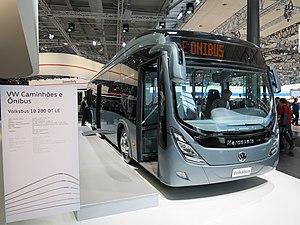
Le Volkswagen Volksbus est une gamme de châssis de bus de ville à étages, assemblée en Allemagne et produite par le constructeur brésilien Volkswagen Caminhões e Ônibus de 1993 à aujourd'hui.